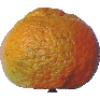
Label: mandarine